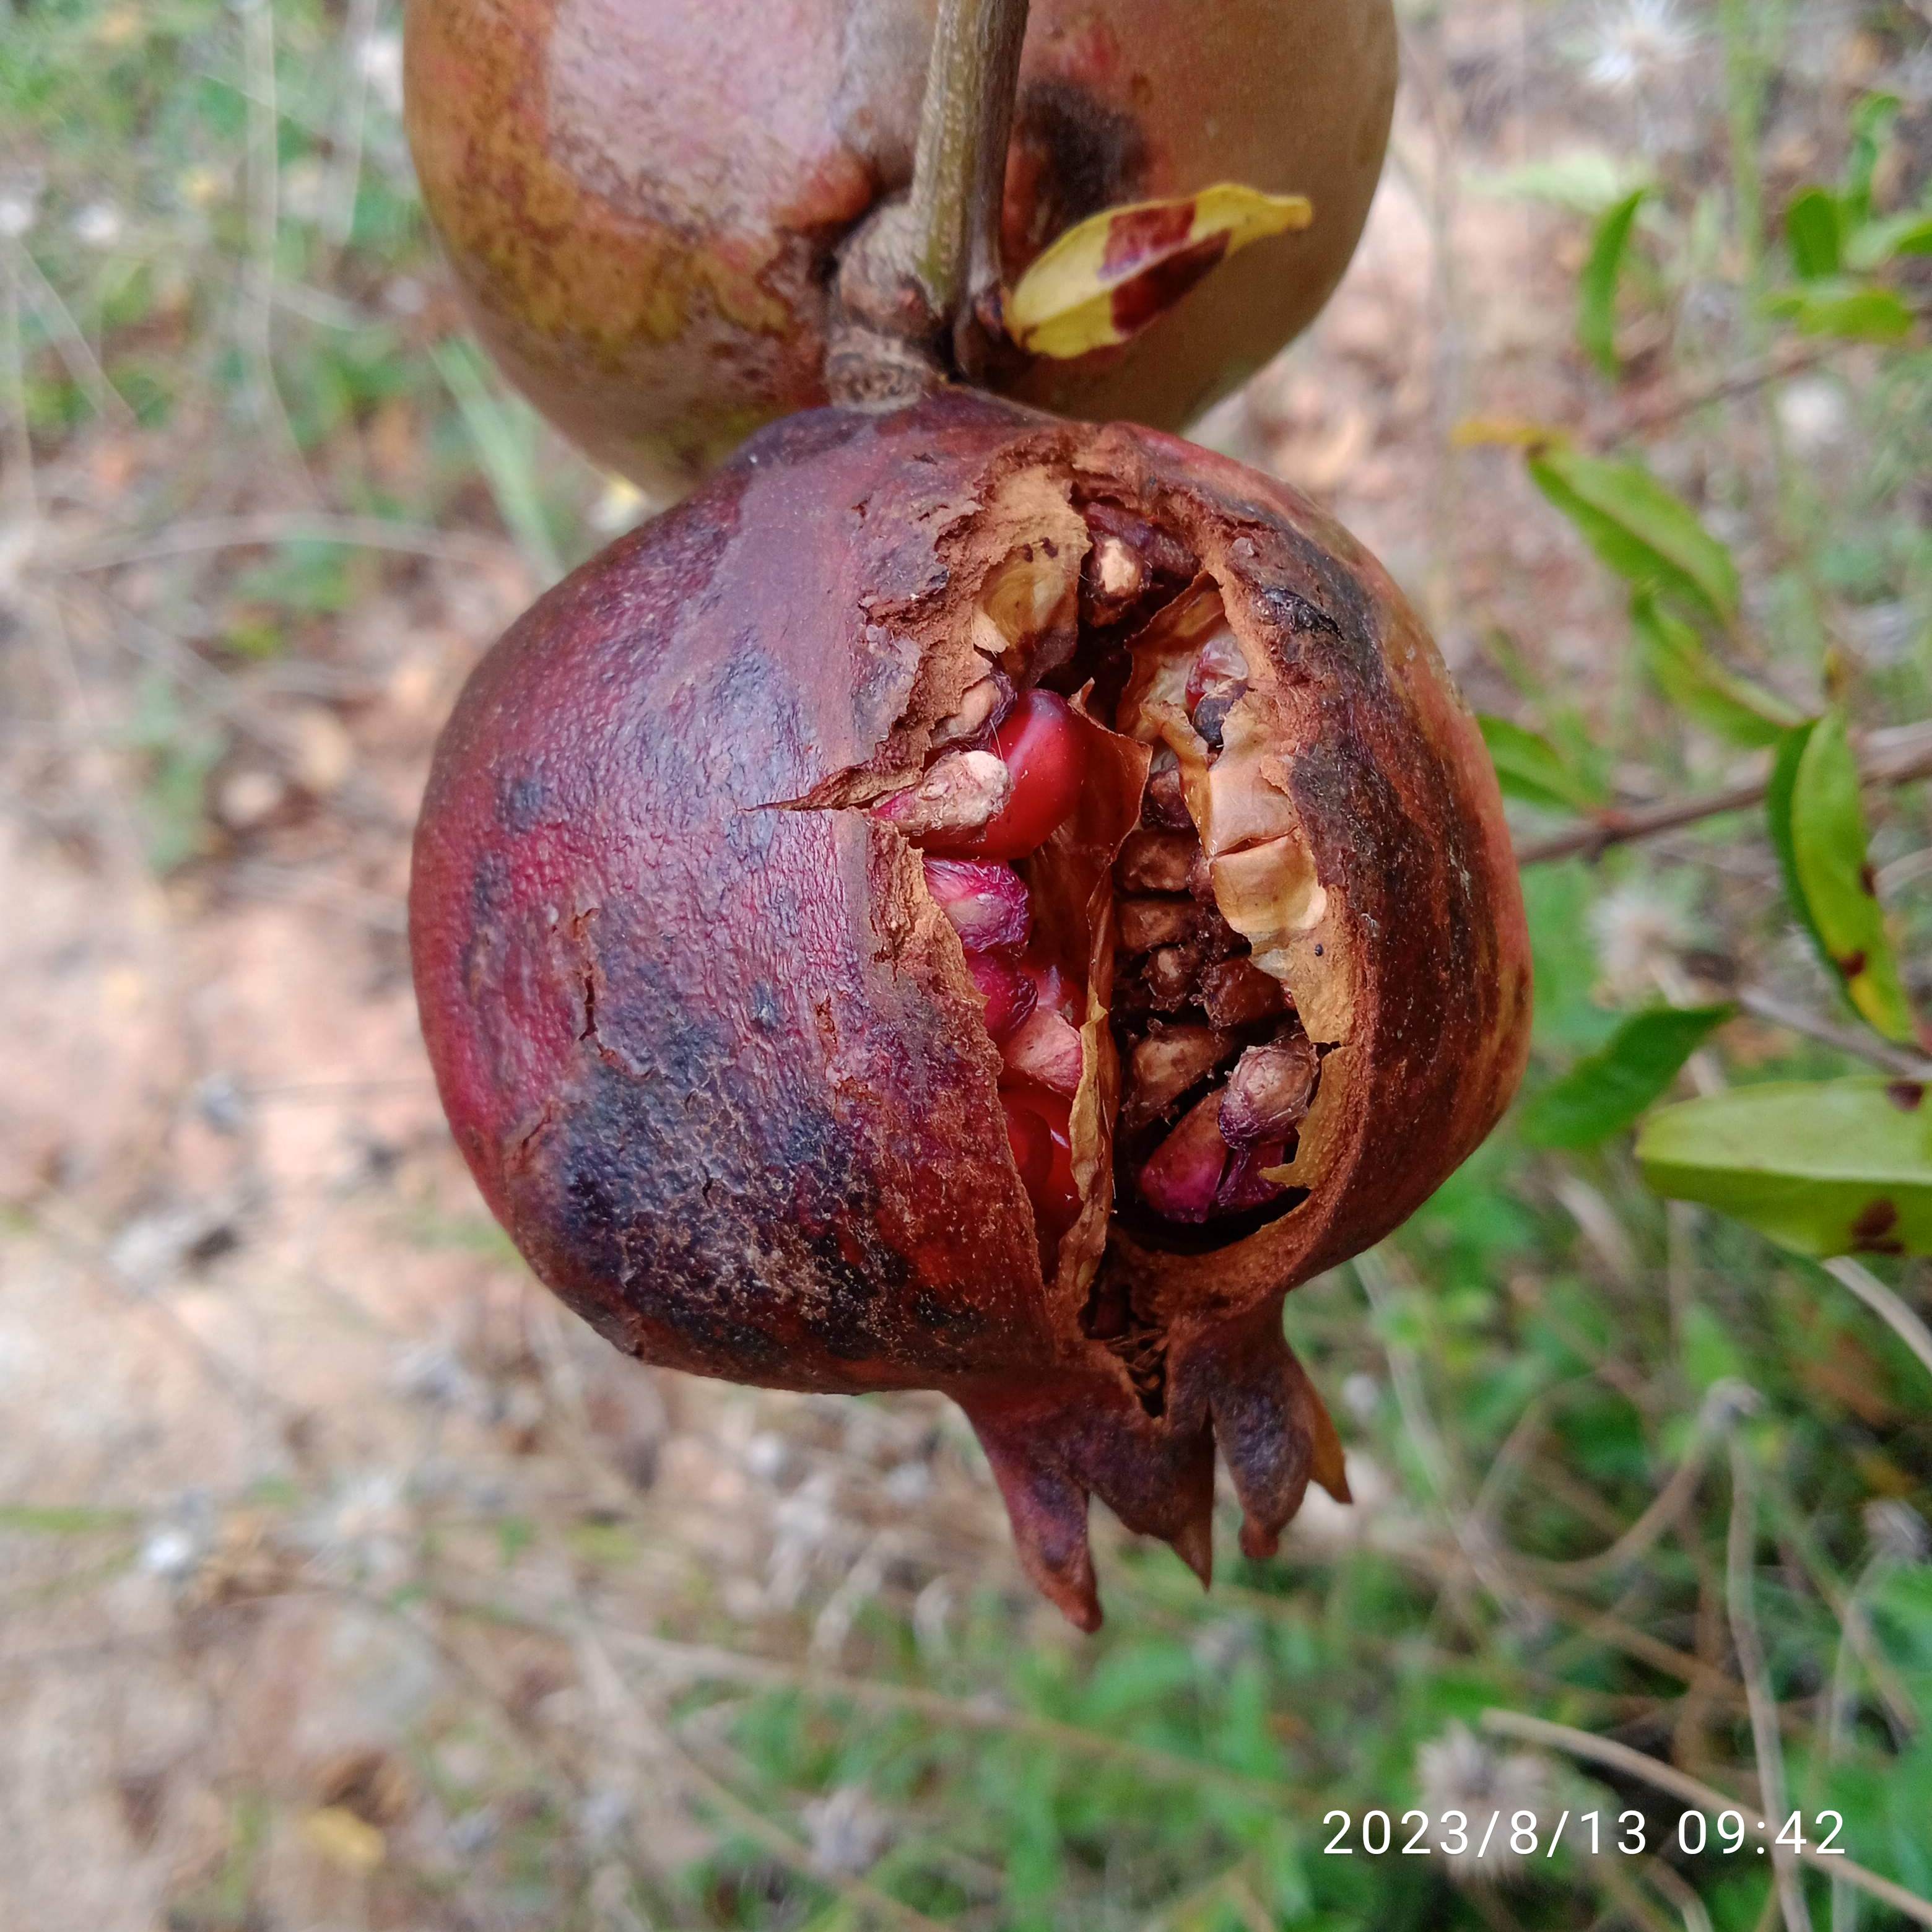
Label: Bacterial_Blight